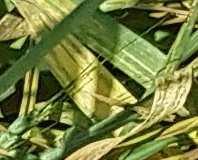
Label: Wheat___Yellow_Rust